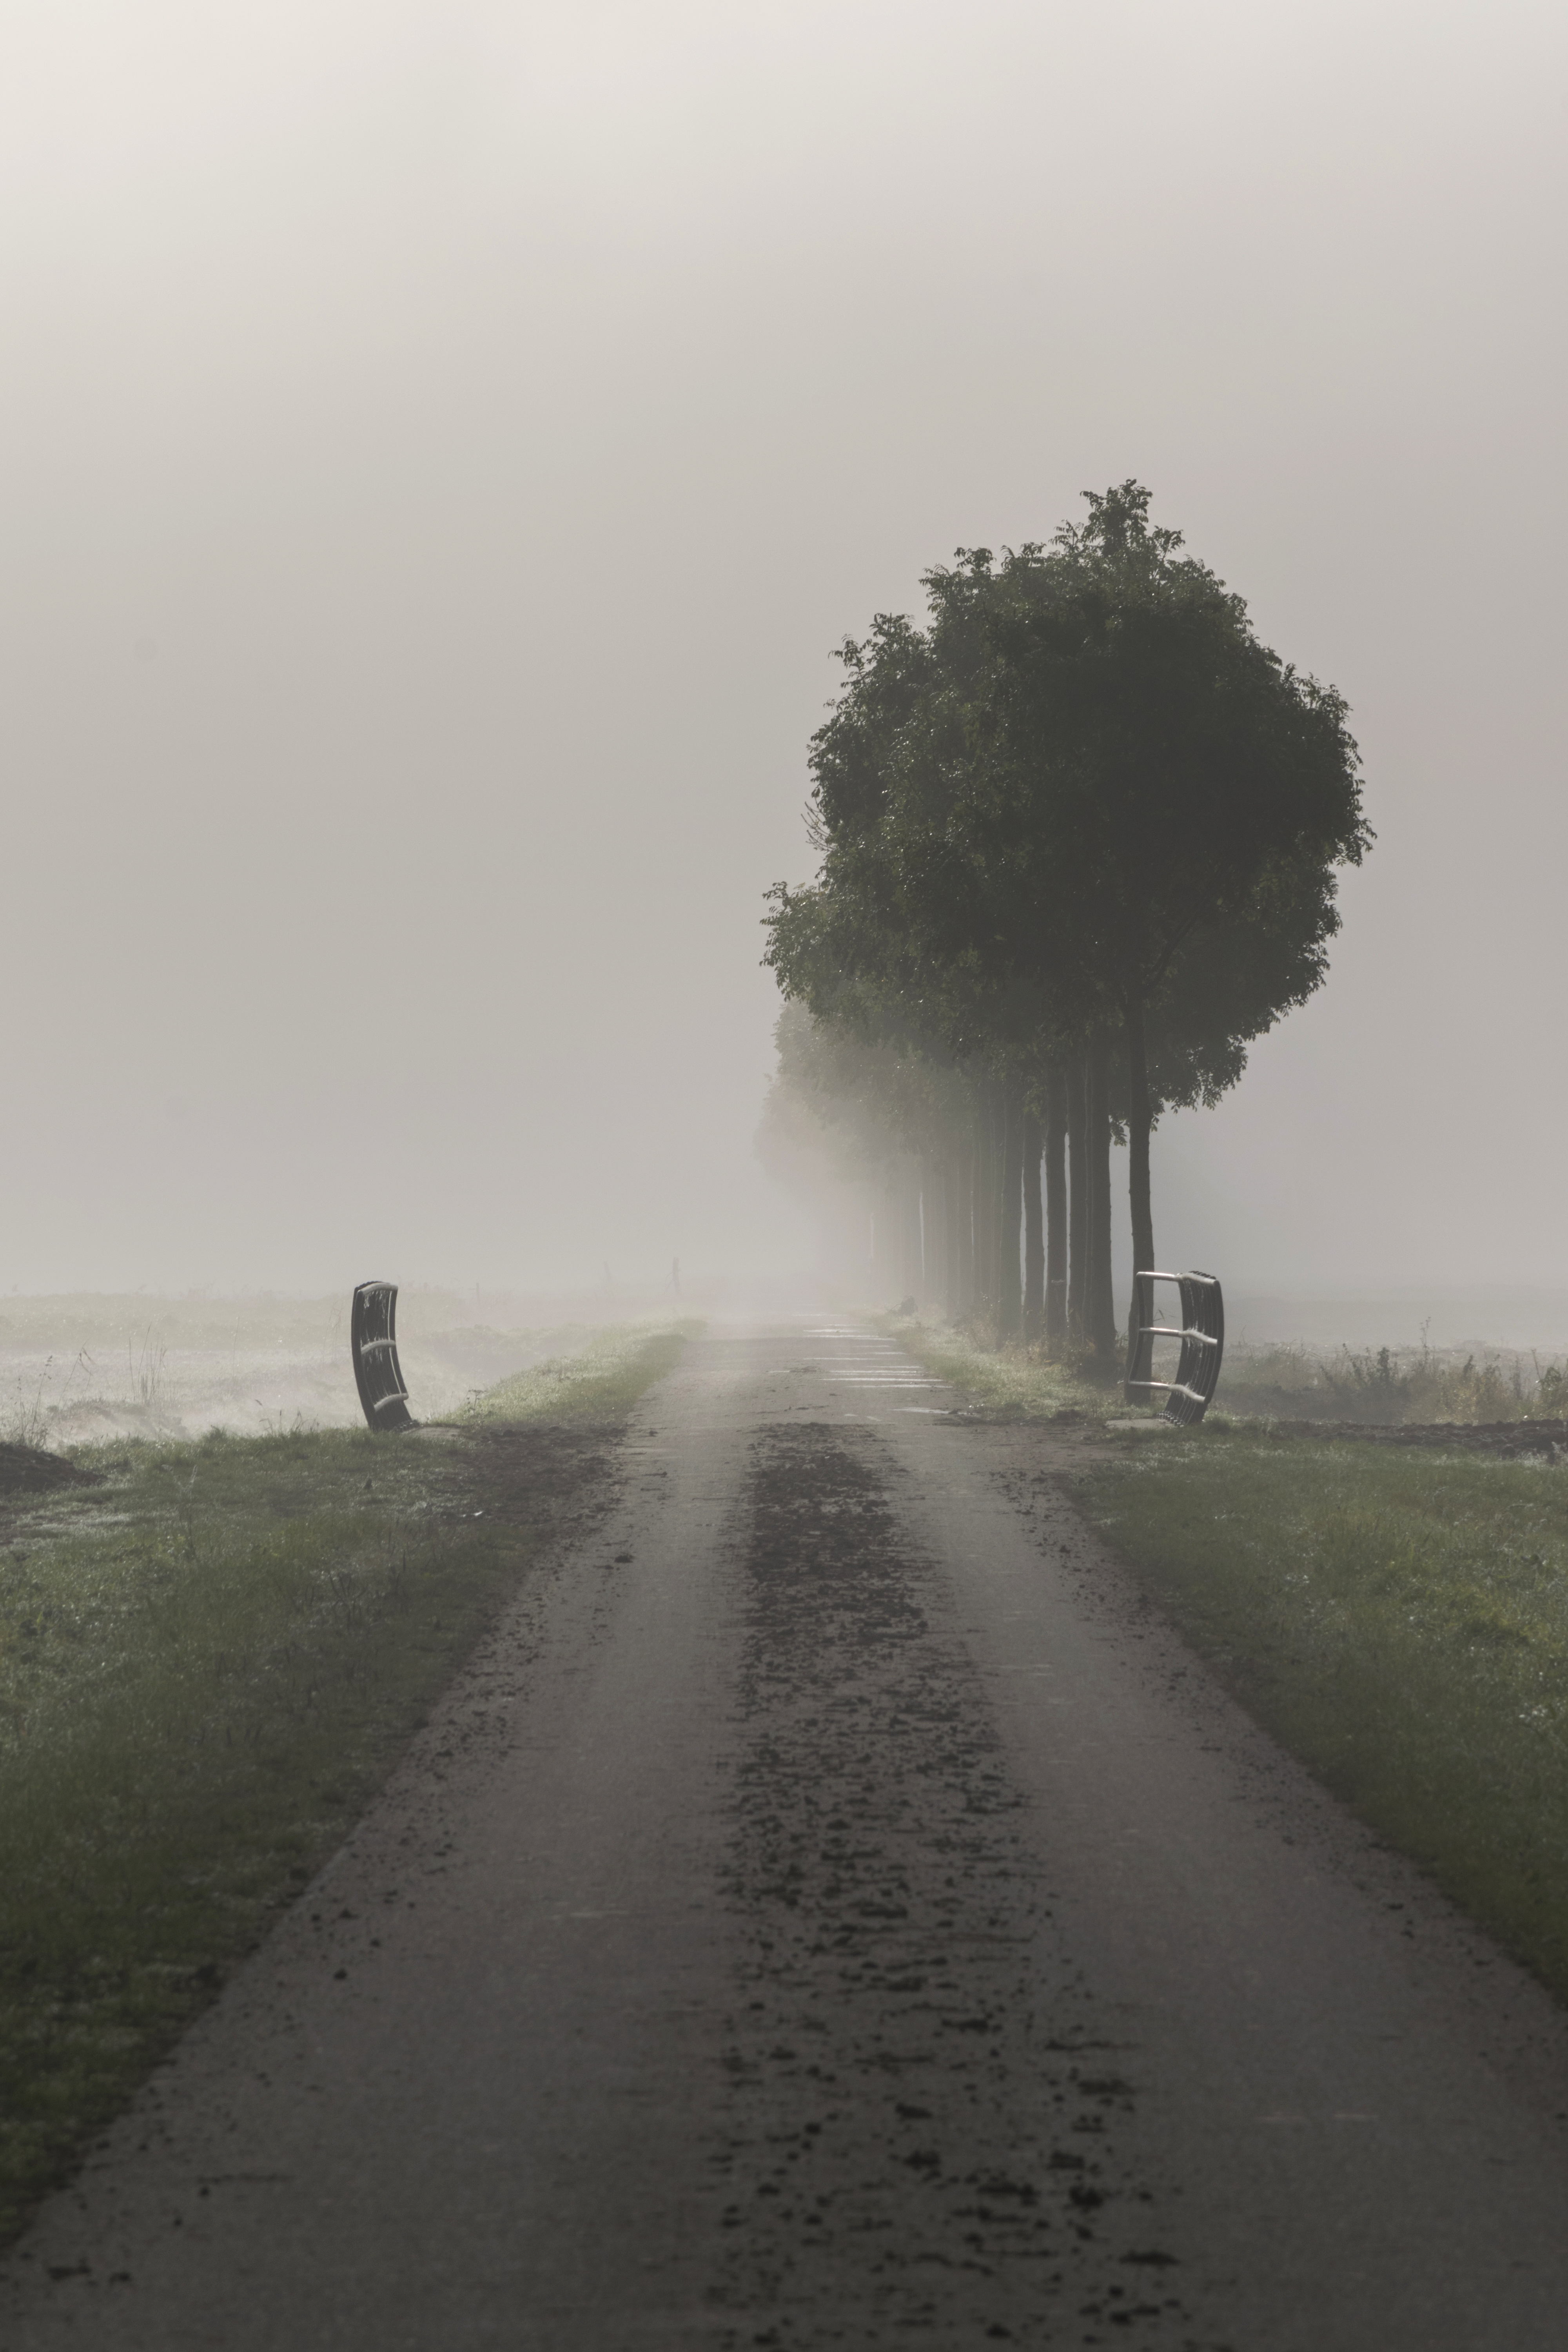
nature, outdoor, horizon, fog, road, mist, sunlight, morning, dawn, weather, haze, nikon, trees, road trip, nederland, netherlands, infrastructure, outdoorphotography, paulvandevelde, pdvandevelde, padagudaloma, natuurfotografie, naturephotographer, dordrecht, biesbosch, nederlandinfotos, rural area, drizzle, atmospheric phenomenon